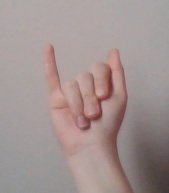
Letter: meem